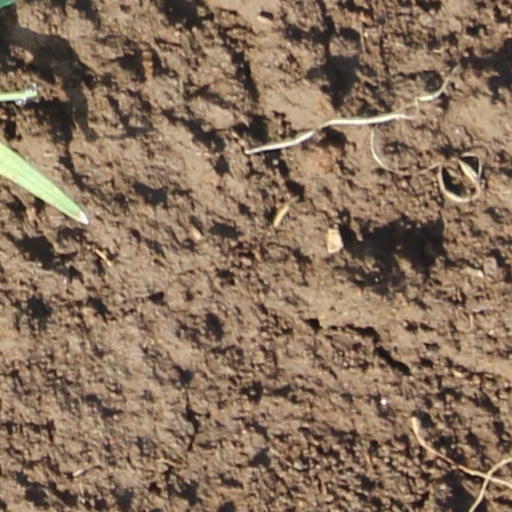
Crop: wheat